Renaissance Apartments

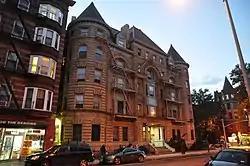
September 2012

Renaissance Apartments is a historic apartment building located at Hancock Street and Nostrand Avenue in Bedford-Stuyvesant, Brooklyn, New York City. It was built in 1892 and is a five-story masonry building in the French Renaissance style. It features elaborately decorated principal facades and prominent circular corner towers with slate covered conical roofs. It has steeply sloped slate mansard roofs with terra cotta ridge caps and gabled roof dormers.